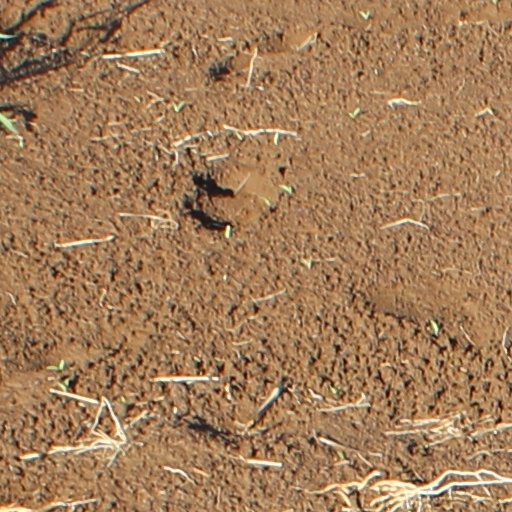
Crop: wheat